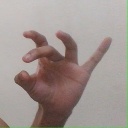
अक्षर: ओ